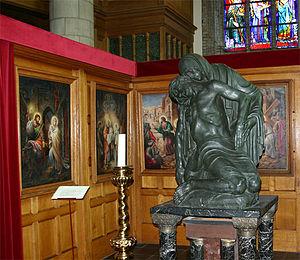
Dixmude est une ville néerlandophone de Belgique située en Région flamande, chef-lieu d'arrondissement en province de Flandre-Occidentale. Elle compte environ 17 000 habitants.